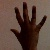
The image shows a hand gesture representing the number 5 in Indian Sign Language.